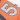
Number: 5